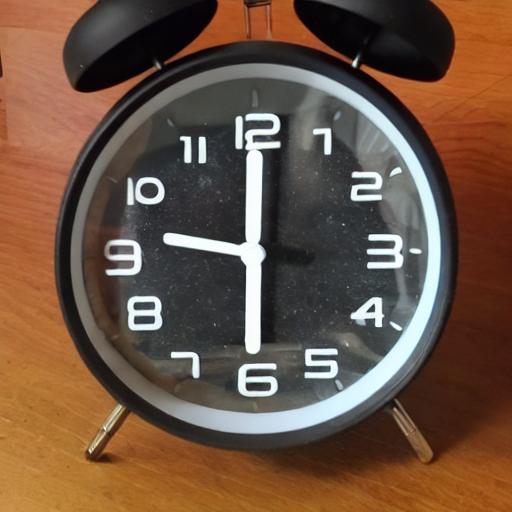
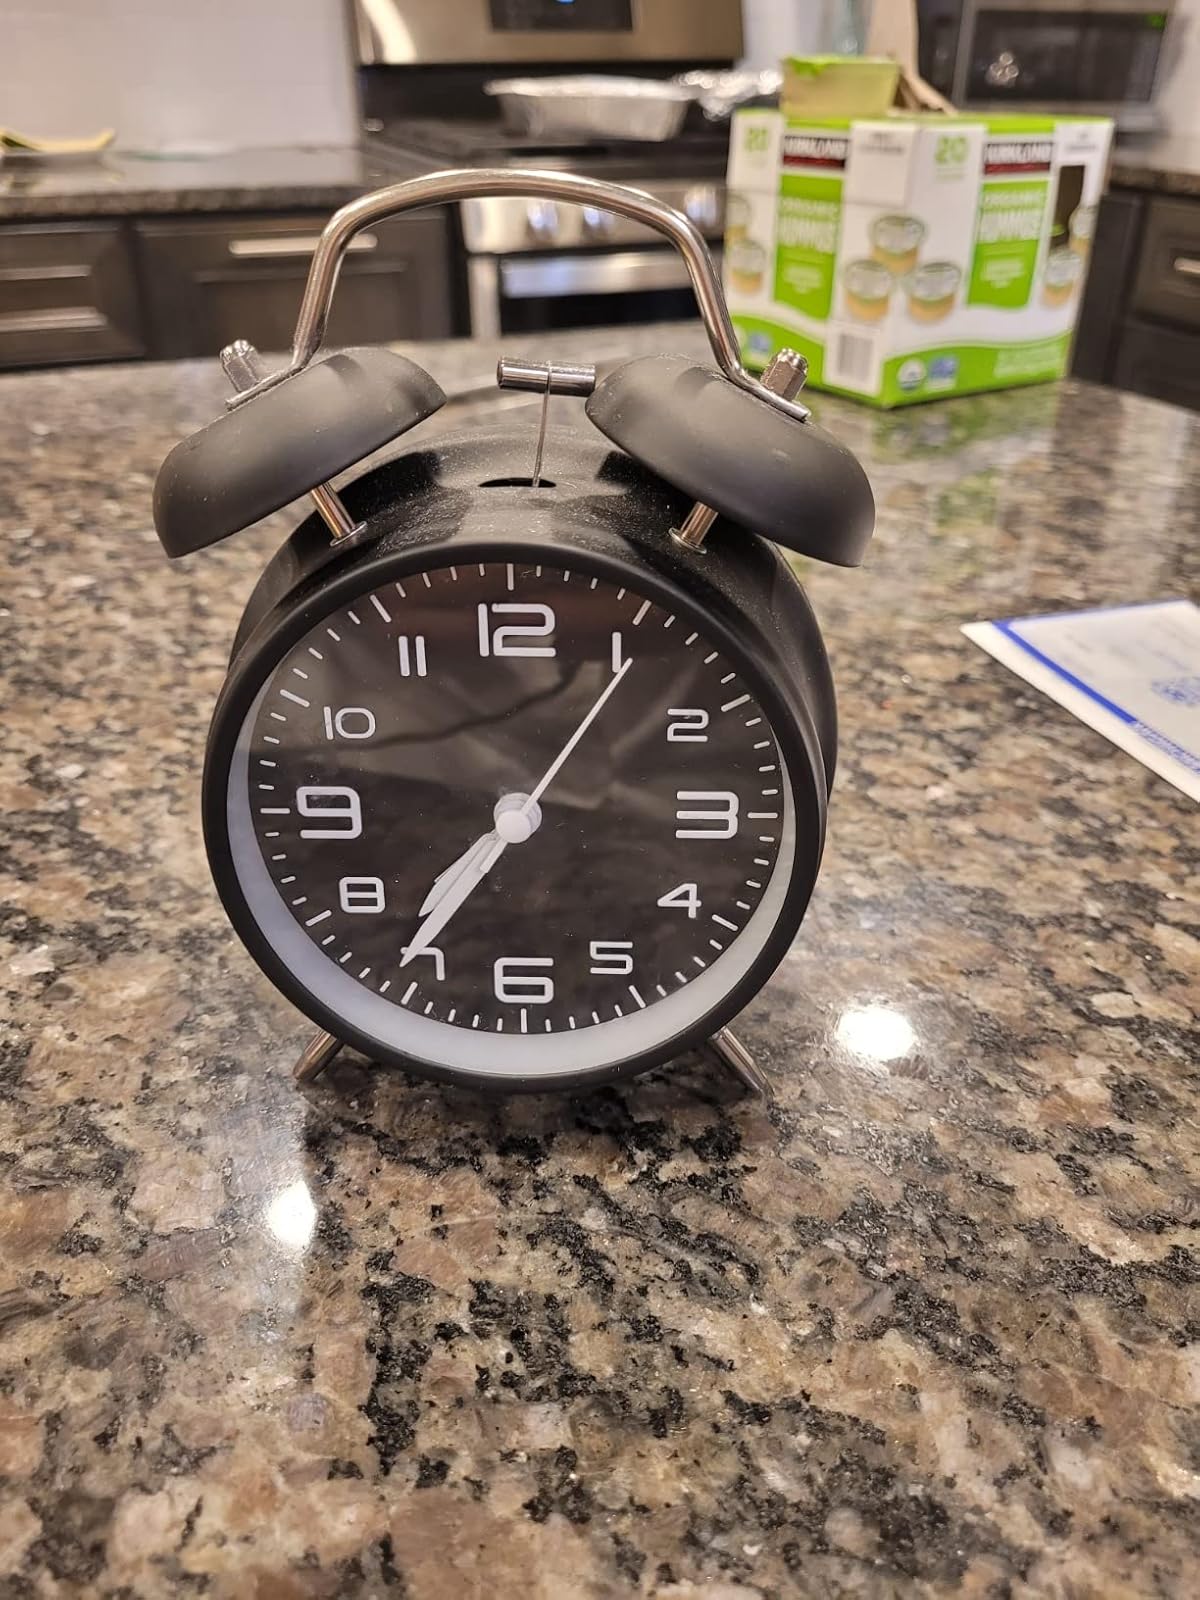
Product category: clock
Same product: no